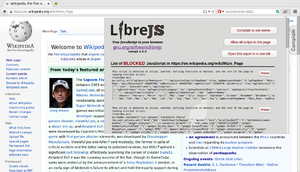
GNU LibreJS est un paquet GNU, extension pour les navigateurs web basés Mozilla dont la fonction est de bloquer le JavaScript ne répondant pas aux critères du logiciel libre.